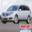
Label: automobile